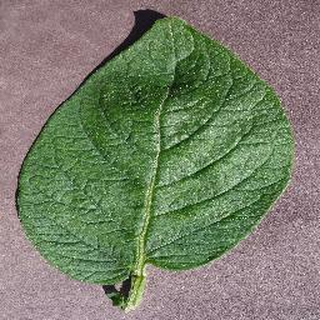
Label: healthy_potato